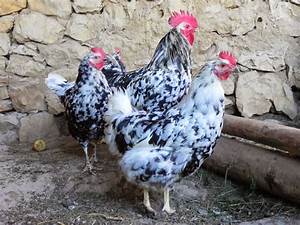
Label: gallina